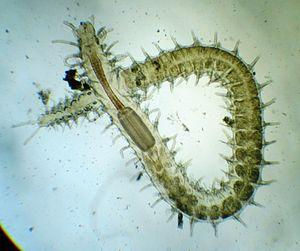
Aciculata est un ordre de vers polychètes.
Les Polychètes errants constituent une des deux classes de vers de l'embranchement des Polychètes, constituée de vers mobiles, pourvus d'appendices de locomotion et d'une tête différenciée. L'autre classe est constituée de vers sessiles, les Sedentaria.
Les Syllidae sont une famille de vers marins polychètes.